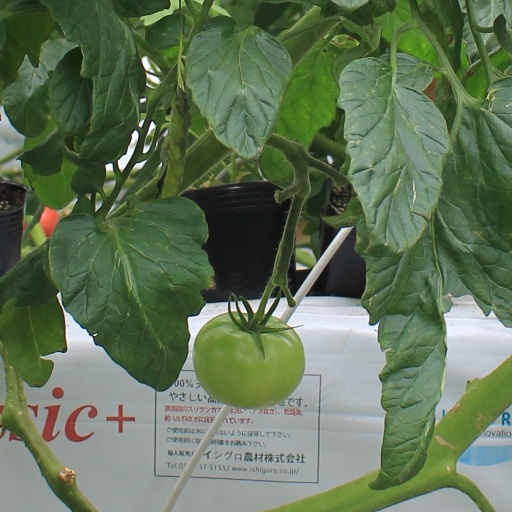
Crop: tomato